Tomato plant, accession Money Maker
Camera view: tilt-top (135 deg); turntable rotation: 300 degrees
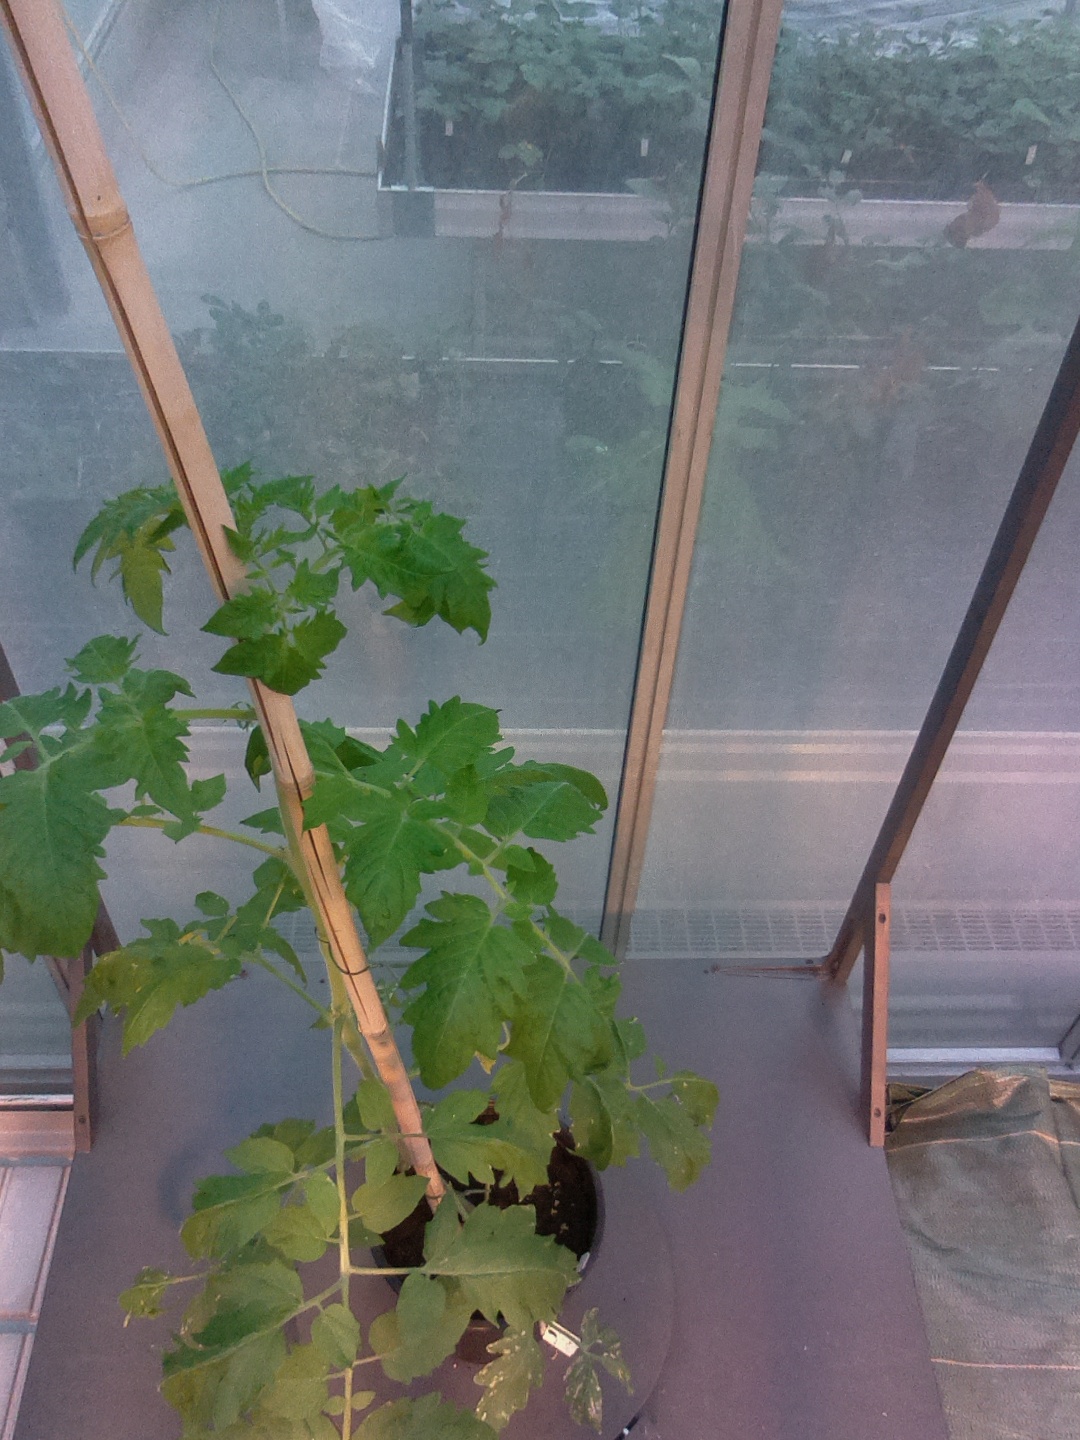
BBCH growth stage 61: 10%-20% of flowers open